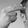
ASL letter: H